The Show Must Go On (2010 film)

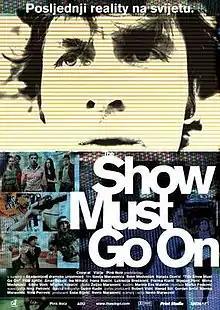
Film poster

The Show Must Go On is a 2010 Croatian science fiction drama directed and written by Nevio Marasović, starring Sven Medvešek and Nataša Dorčić.